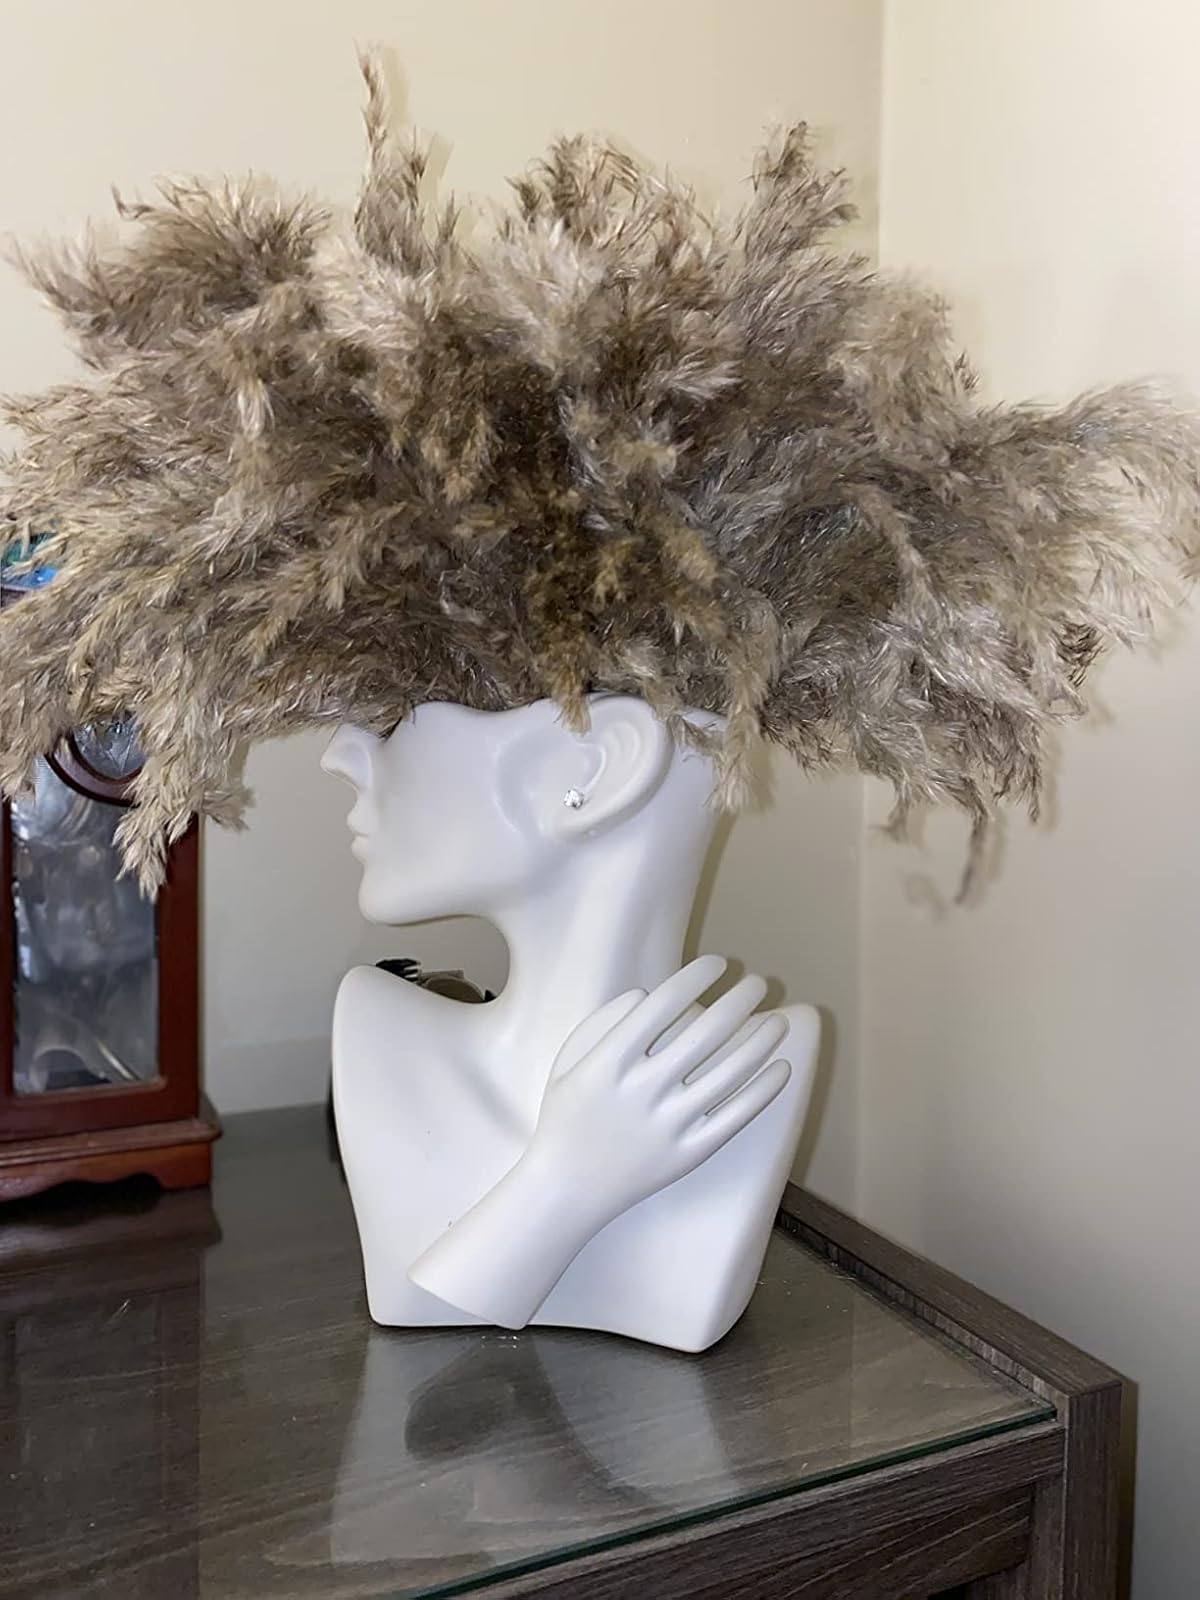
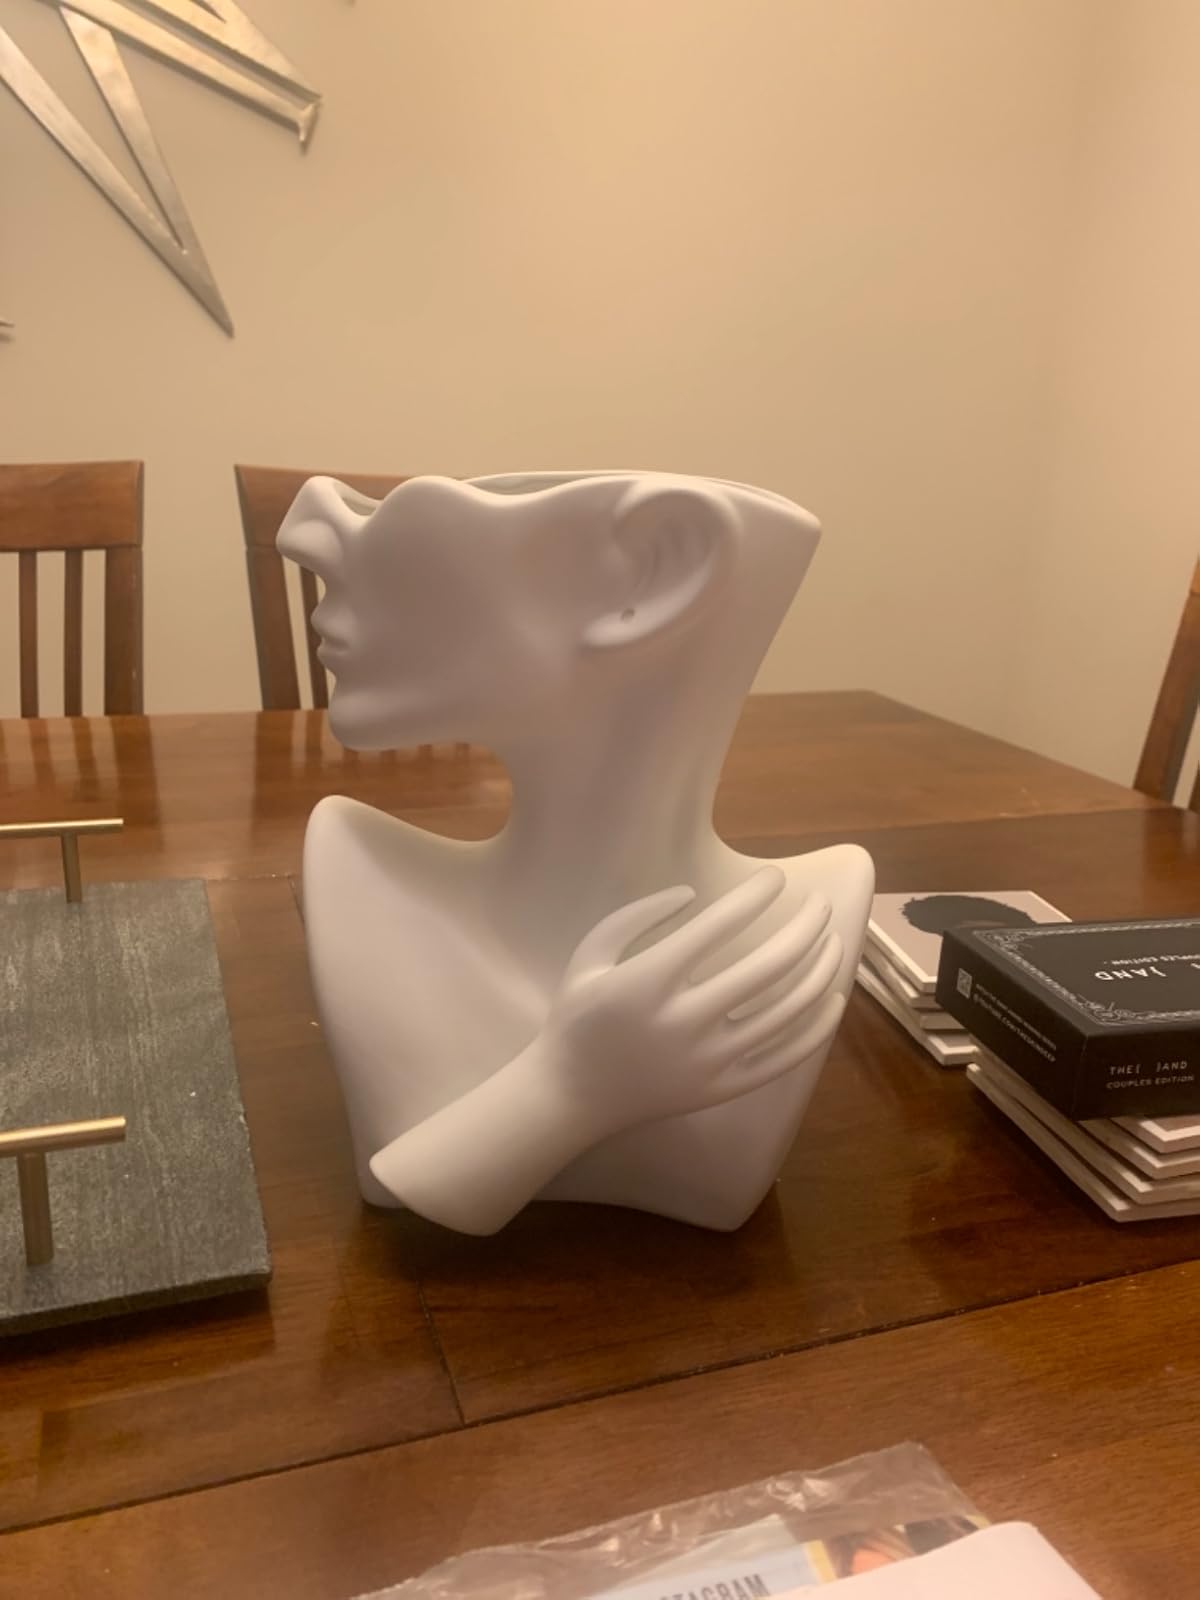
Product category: vase
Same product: yes